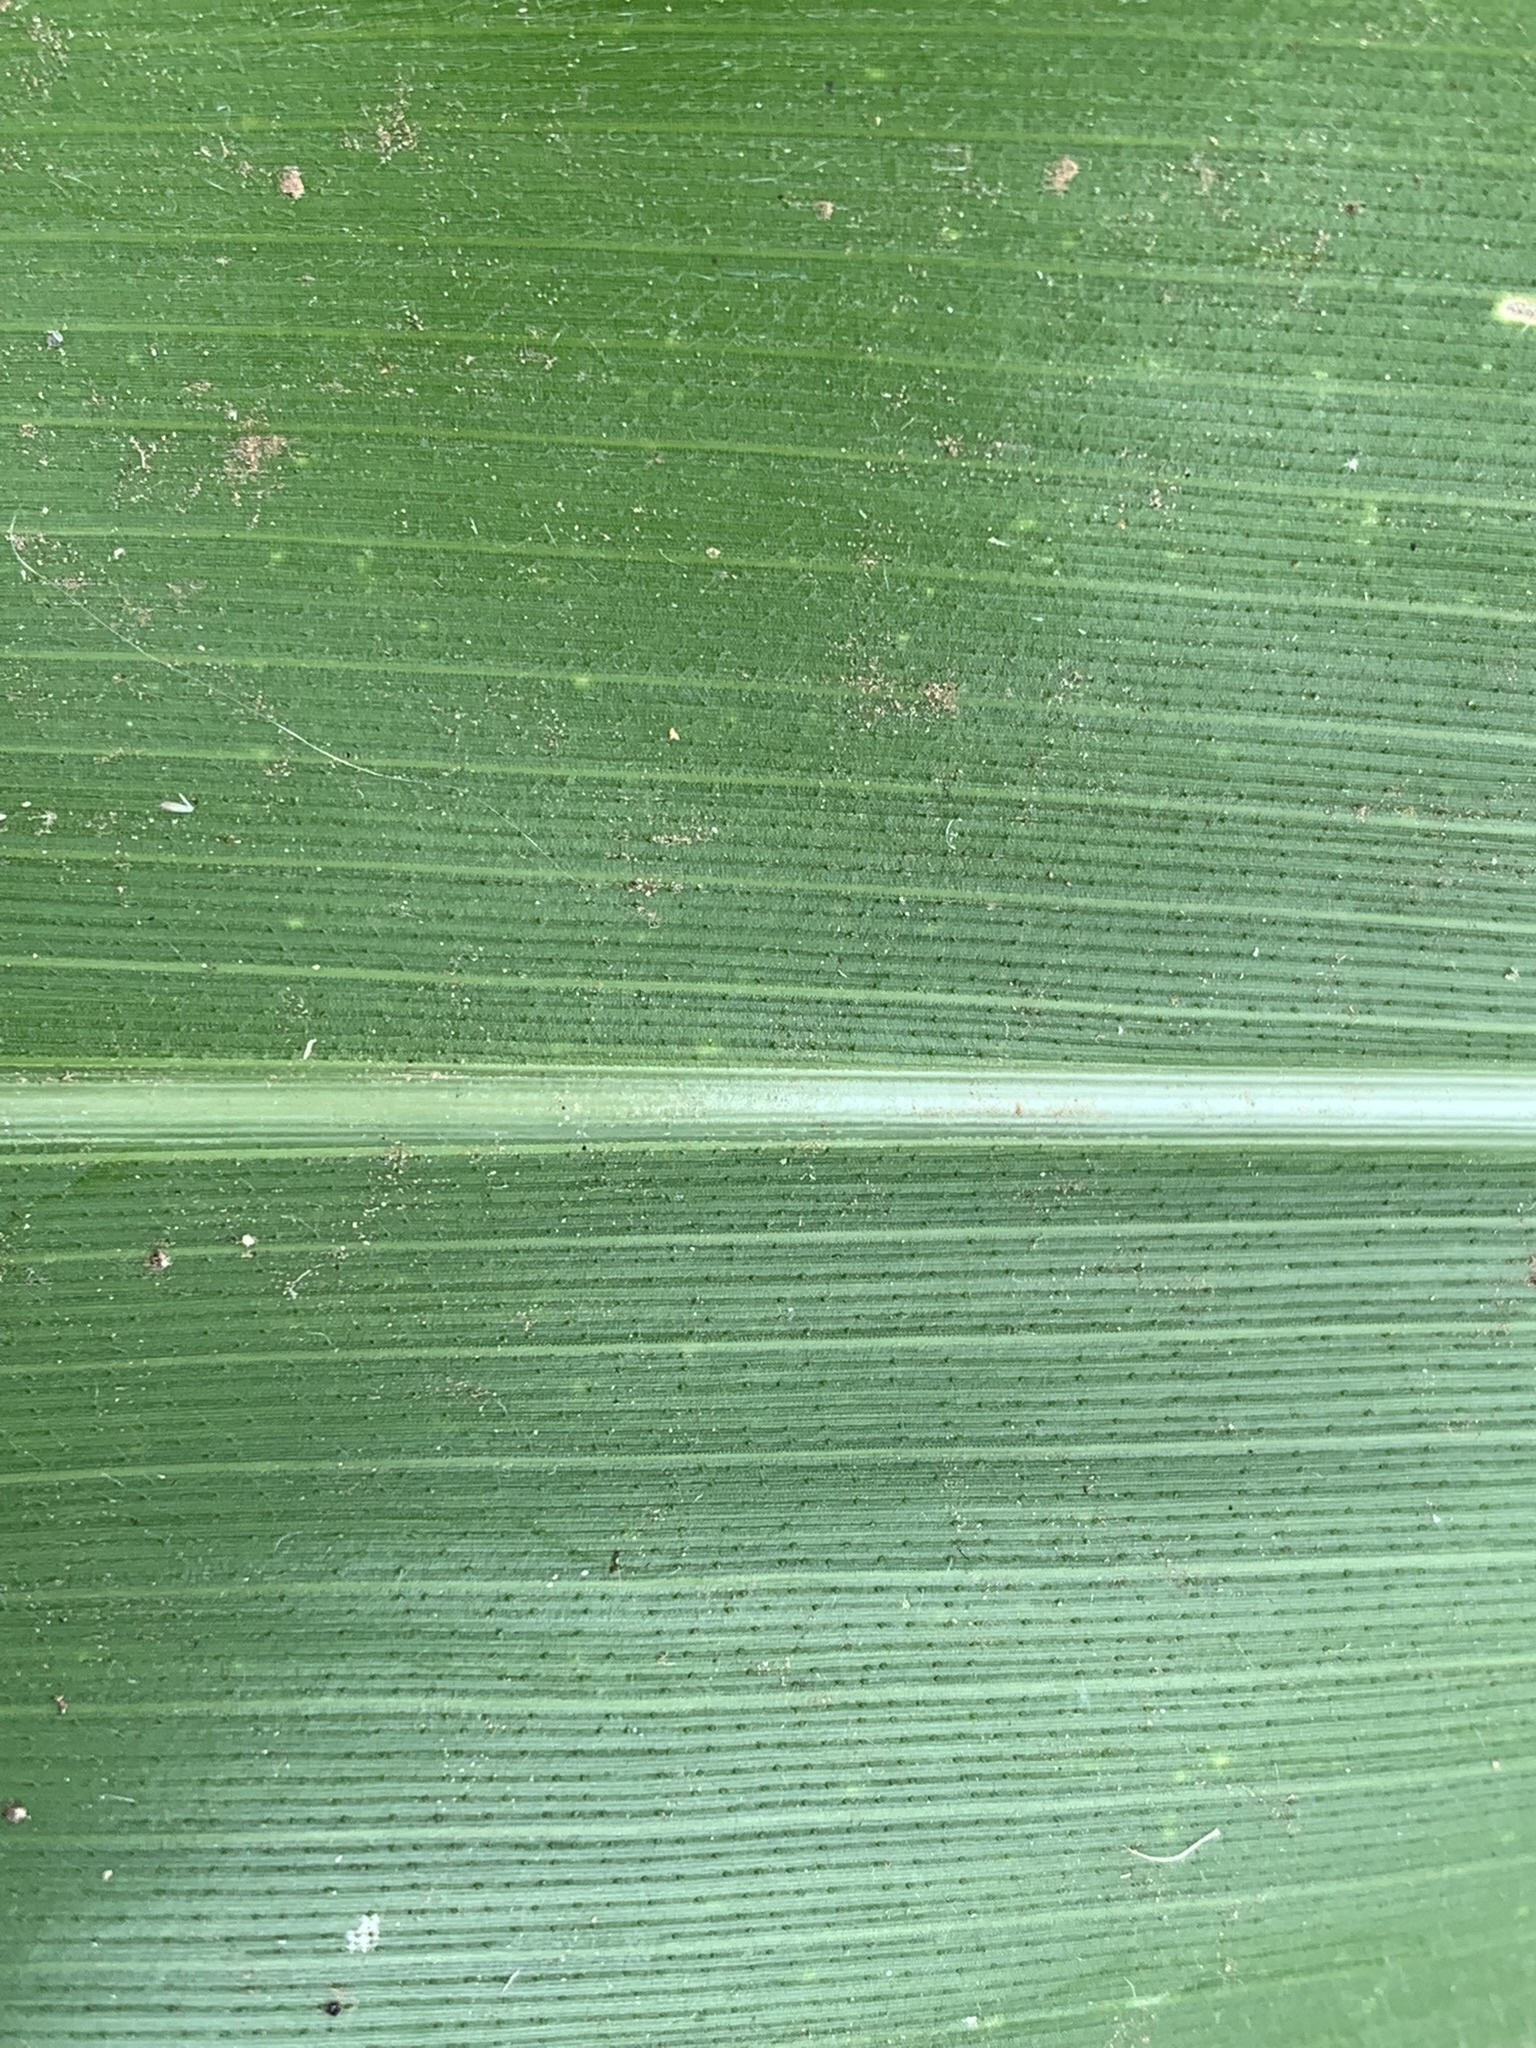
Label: Healthy